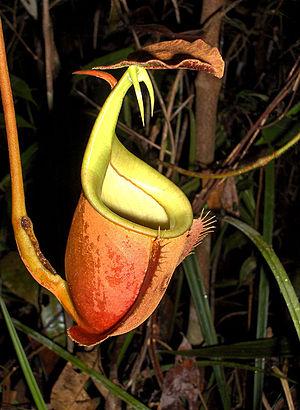
Camponotus schmitzi est une espèce de fourmis charpentières endémique de l'île de Bornéo, vivant en symbiose avec la plante carnivore Nepenthes bicalcarata, dont elle habite les tiges creuses.
Nepenthes bicalcarata est une plante carnivore endémique de l'Île de Bornéo en Asie du Sud-Est. Cette espèce se retrouve dans les marécages tourbeux des forêts du Nord-Ouest de l'île à une altitude généralement inférieure à 300 m.